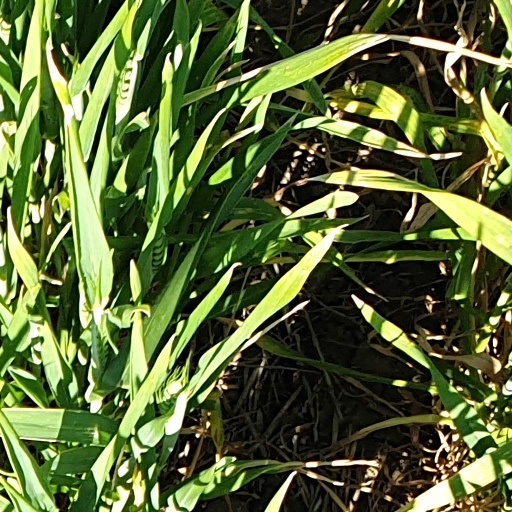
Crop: wheat